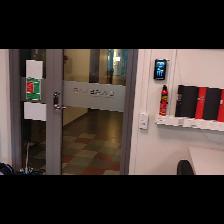
Label: NonHuman